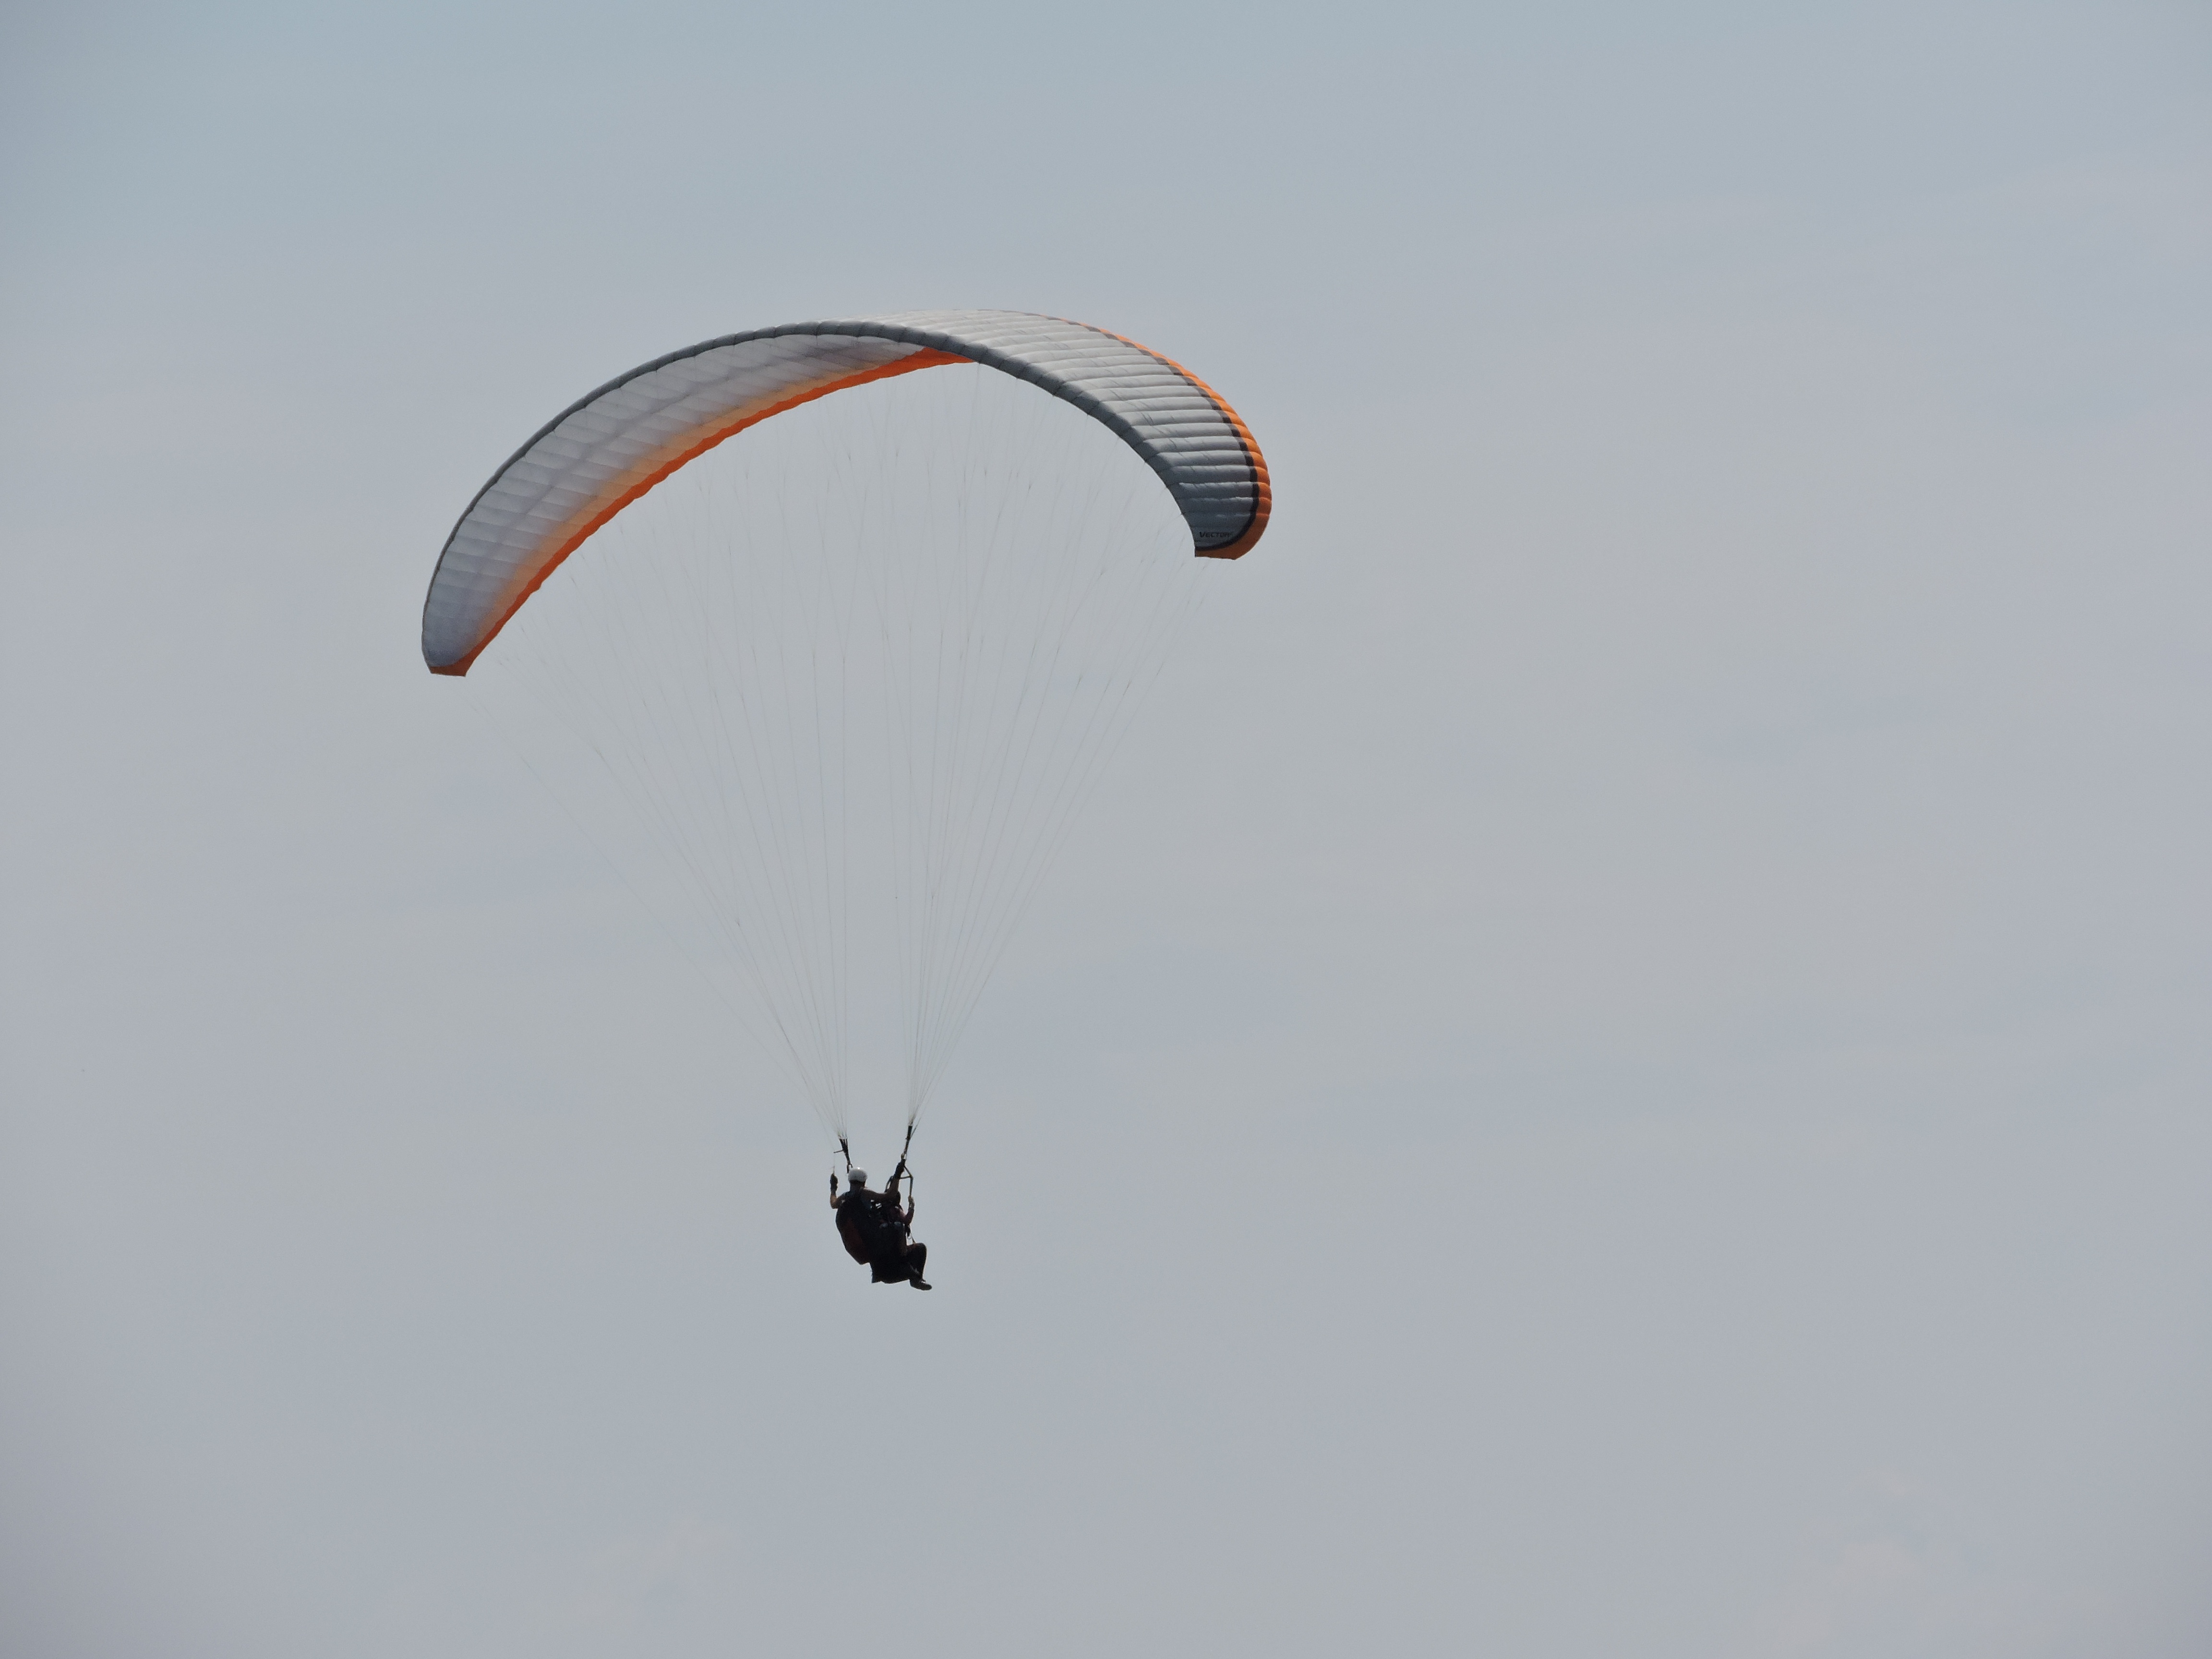
wing, extreme sport, parachute, paragliding, sports, parachuting, air sports, atmosphere of earth, windsports, powered paragliding